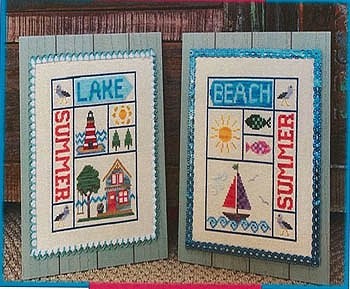
PBD - Summer
-Stitched on 28ct Cream Lugana. -The stitch count is 74w x 99h (5.29" x 7.07"). -Romy's Creations thread is used with DMC equialents listed as well: Romy's Creations DMC Black Tulip 535 Midnight Blue 930 Raspberry 352 London Mist 415 Chestnut 3790 Tiffany 3811 Summer Sky 3766 Tuscan Experience 988 Sunflower 742 Green Apples 522 Mistletoe 319 Winter Violet 3042 Gentle Violet 3041 Pink Grapefruit 962 Punti Antichi Green (Beach only) 319 (Lake only) 807 436 *for Lake design only 666 *for Beach design only 605 B5200
Brand: Pickle Barrel Designs
Category: Arts & Entertainment > Hobbies & Creative Arts > Arts & Crafts > Crafting Patterns & Molds > Needlecraft Patterns